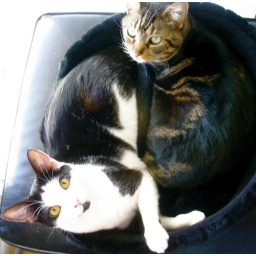
Abby got a new cat bed for her 2nd birthday. She let Calvin lay in it with her :)